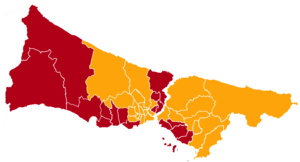
Une élection maïorale a lieu le 31 mars 2019 à Istanbul. Les résultats sont cependant annulés, menant à un nouveau scrutin le 23 juin suivant.